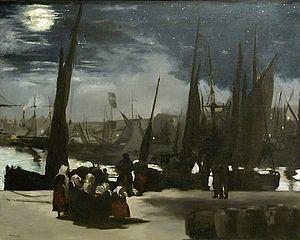
Clair de lune sur le port de Boulogne
Le port de Boulogne-sur-Mer est un port maritime situé sur la façade ouest de la région Hauts-de-France, au bord du pas de Calais, le détroit le plus fréquenté du monde par le trafic maritime international. C'est le premier port de pêche français avec une flottille diversifiée de près de 150 bateaux. Il fut également un important port de liaison avec l'Angleterre jusqu'à la fin du XXᵉ siècle.
Le clair de lune est la lumière ambiante perçue la nuit sur Terre, en majeure partie venant de son satellite naturel, la Lune, et pour une faible part des étoiles ou du « clair de terre ».
Le Clair de lune sur le port de Boulogne est un tableau réalisé par le peintre Édouard Manet en 1868, à l'occasion de l'un des séjours qu'il avait coutume d'effectuer en été à Boulogne-sur-Mer.